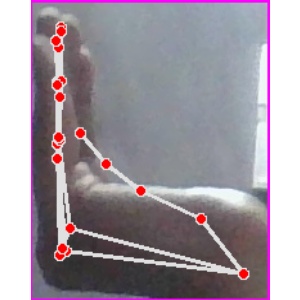
अक्षर: स